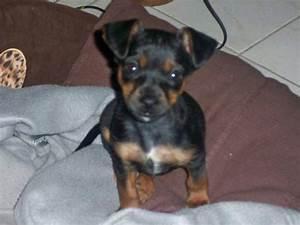
dog